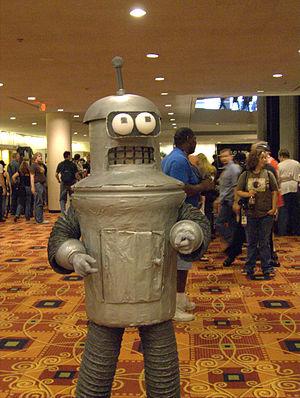
Bender Tordeur Rodríguez, robot portant le numéro 2716057, est un personnage de fiction et l'un des personnages principaux ainsi que l'anti-héros de la série télévisée Futurama. Il fait partie avec ses amis Fry et Leela d'un groupe qui travaille pour la société Planet Express.